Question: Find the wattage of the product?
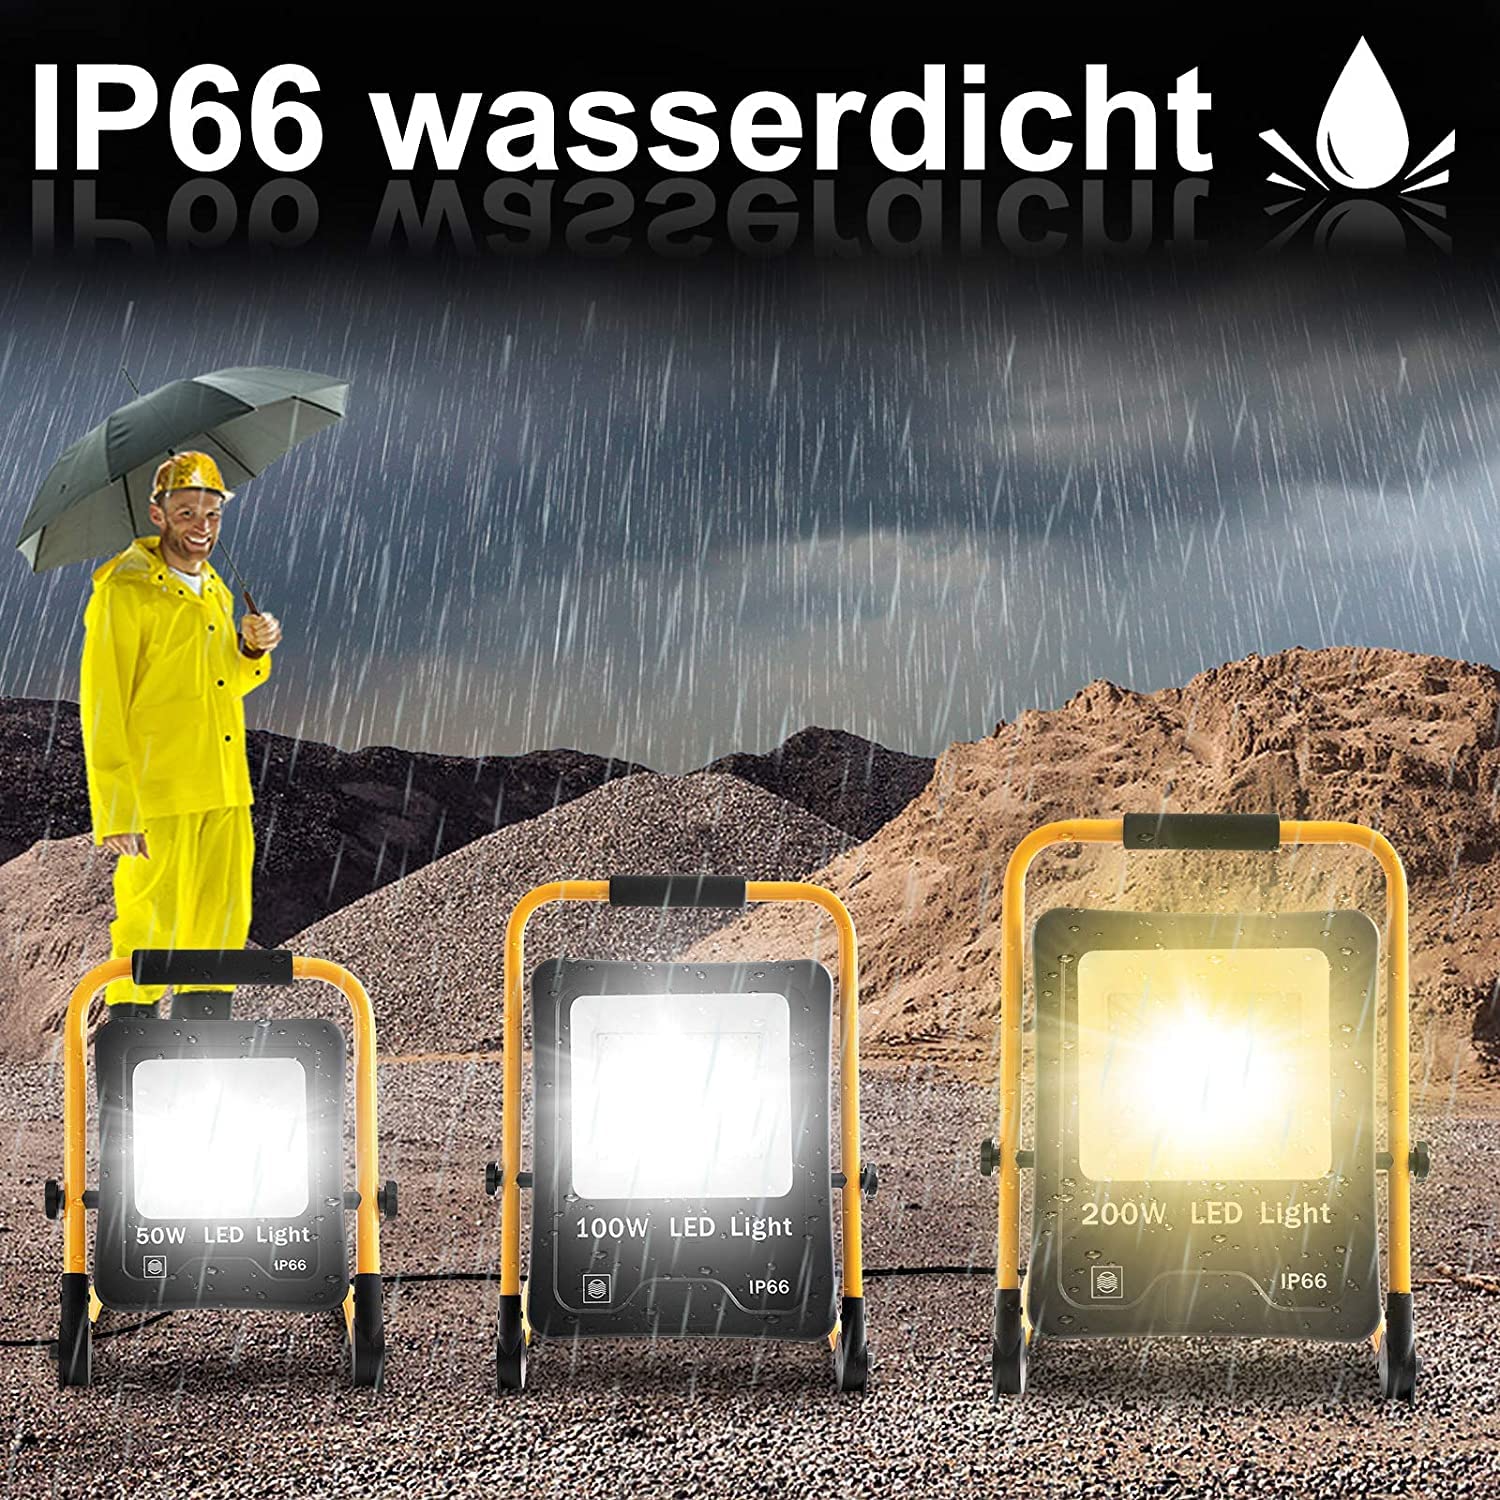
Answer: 100.0 watt